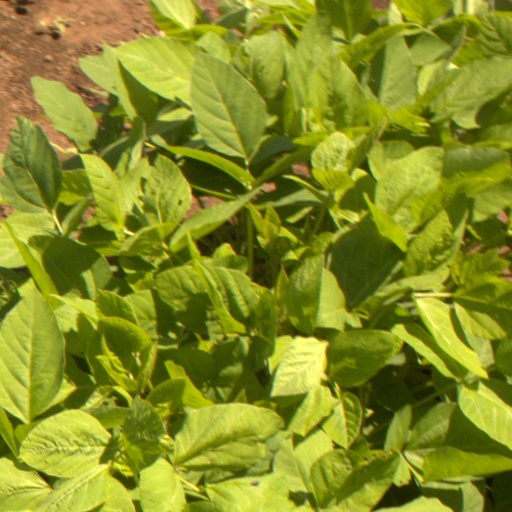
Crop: soybean